La Jaula de Las Locas (2019)

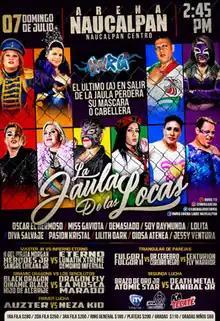
Official poster for the event showing the "exóticos" and women who risked their hair or mask in the main event.

La Jaula de Las Locas (Spanish lit. "The Cage of the Crazy Ones", a reference to the Spanish title of "La Cage aux Folles") was a special professional wrestling event produced by the International Wrestling Revolution Group (IWRG), that took place on June 7, 2019 at Arena Naucalpan in Naucalpan, State of Mexico. The focal point of the show and the inspiration for the event name was the main event steel cage match, an inter-gender match that saw both female wrestlers and male "Exótico" (drag wrestlers) compete against each other. The cage match was contested under "Luchas de Apuestas", or "bet match", rules where the last wrestler in the cage would be deemed the loser, losing either their wrestling mask or their hair if they were already unmasked.